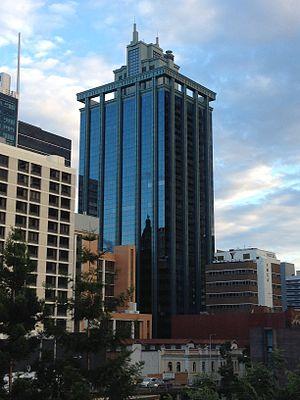
Le State Law Building est un gratte-ciel construit construit dans le Central Business District de Brisbane en Australie en 1977. Sa hauteur est de 128 mètres pour 30 étages.